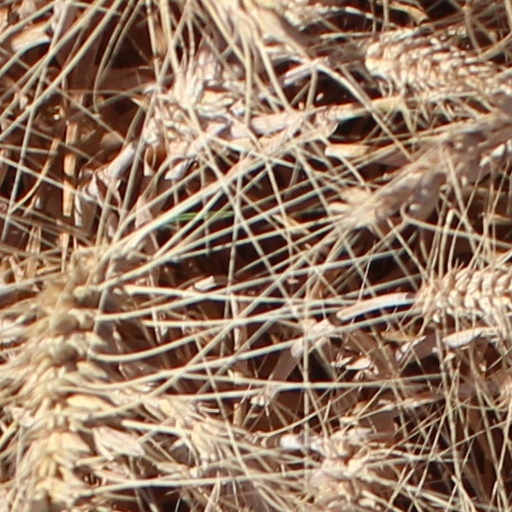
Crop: wheat